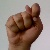
The image shows a hand gesture representing the letter 'T' in Indian Sign Language.